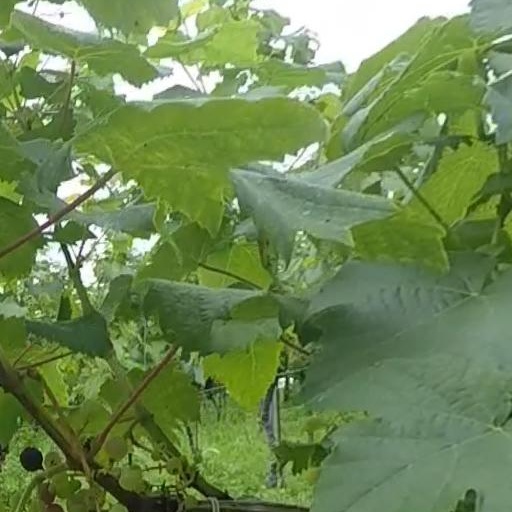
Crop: grape